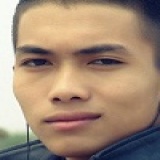
ca sĩ Bigdaddy